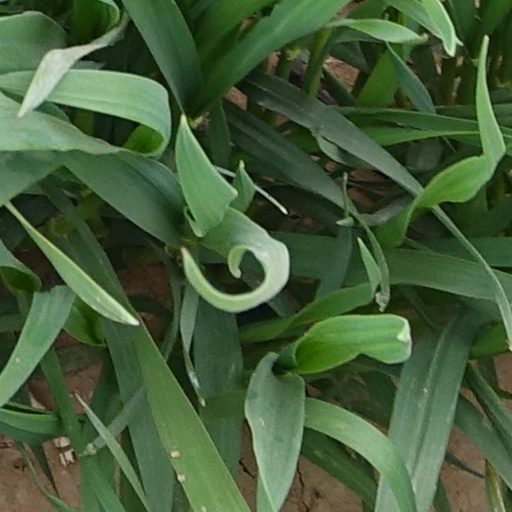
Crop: wheat